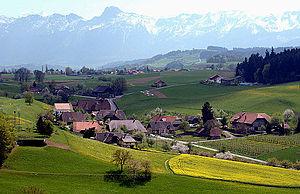
Wald est une commune suisse du canton de Berne, située dans l'arrondissement administratif de Berne-Mittelland.